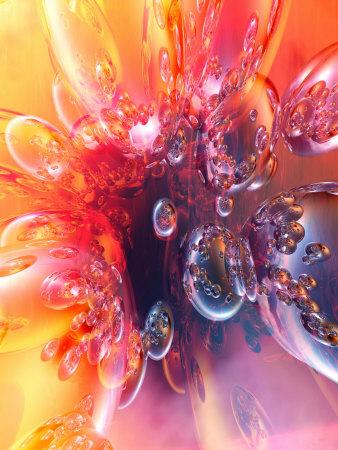
Texture: bubbly